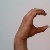
The image shows a hand gesture representing the letter 'C' in Indian Sign Language.